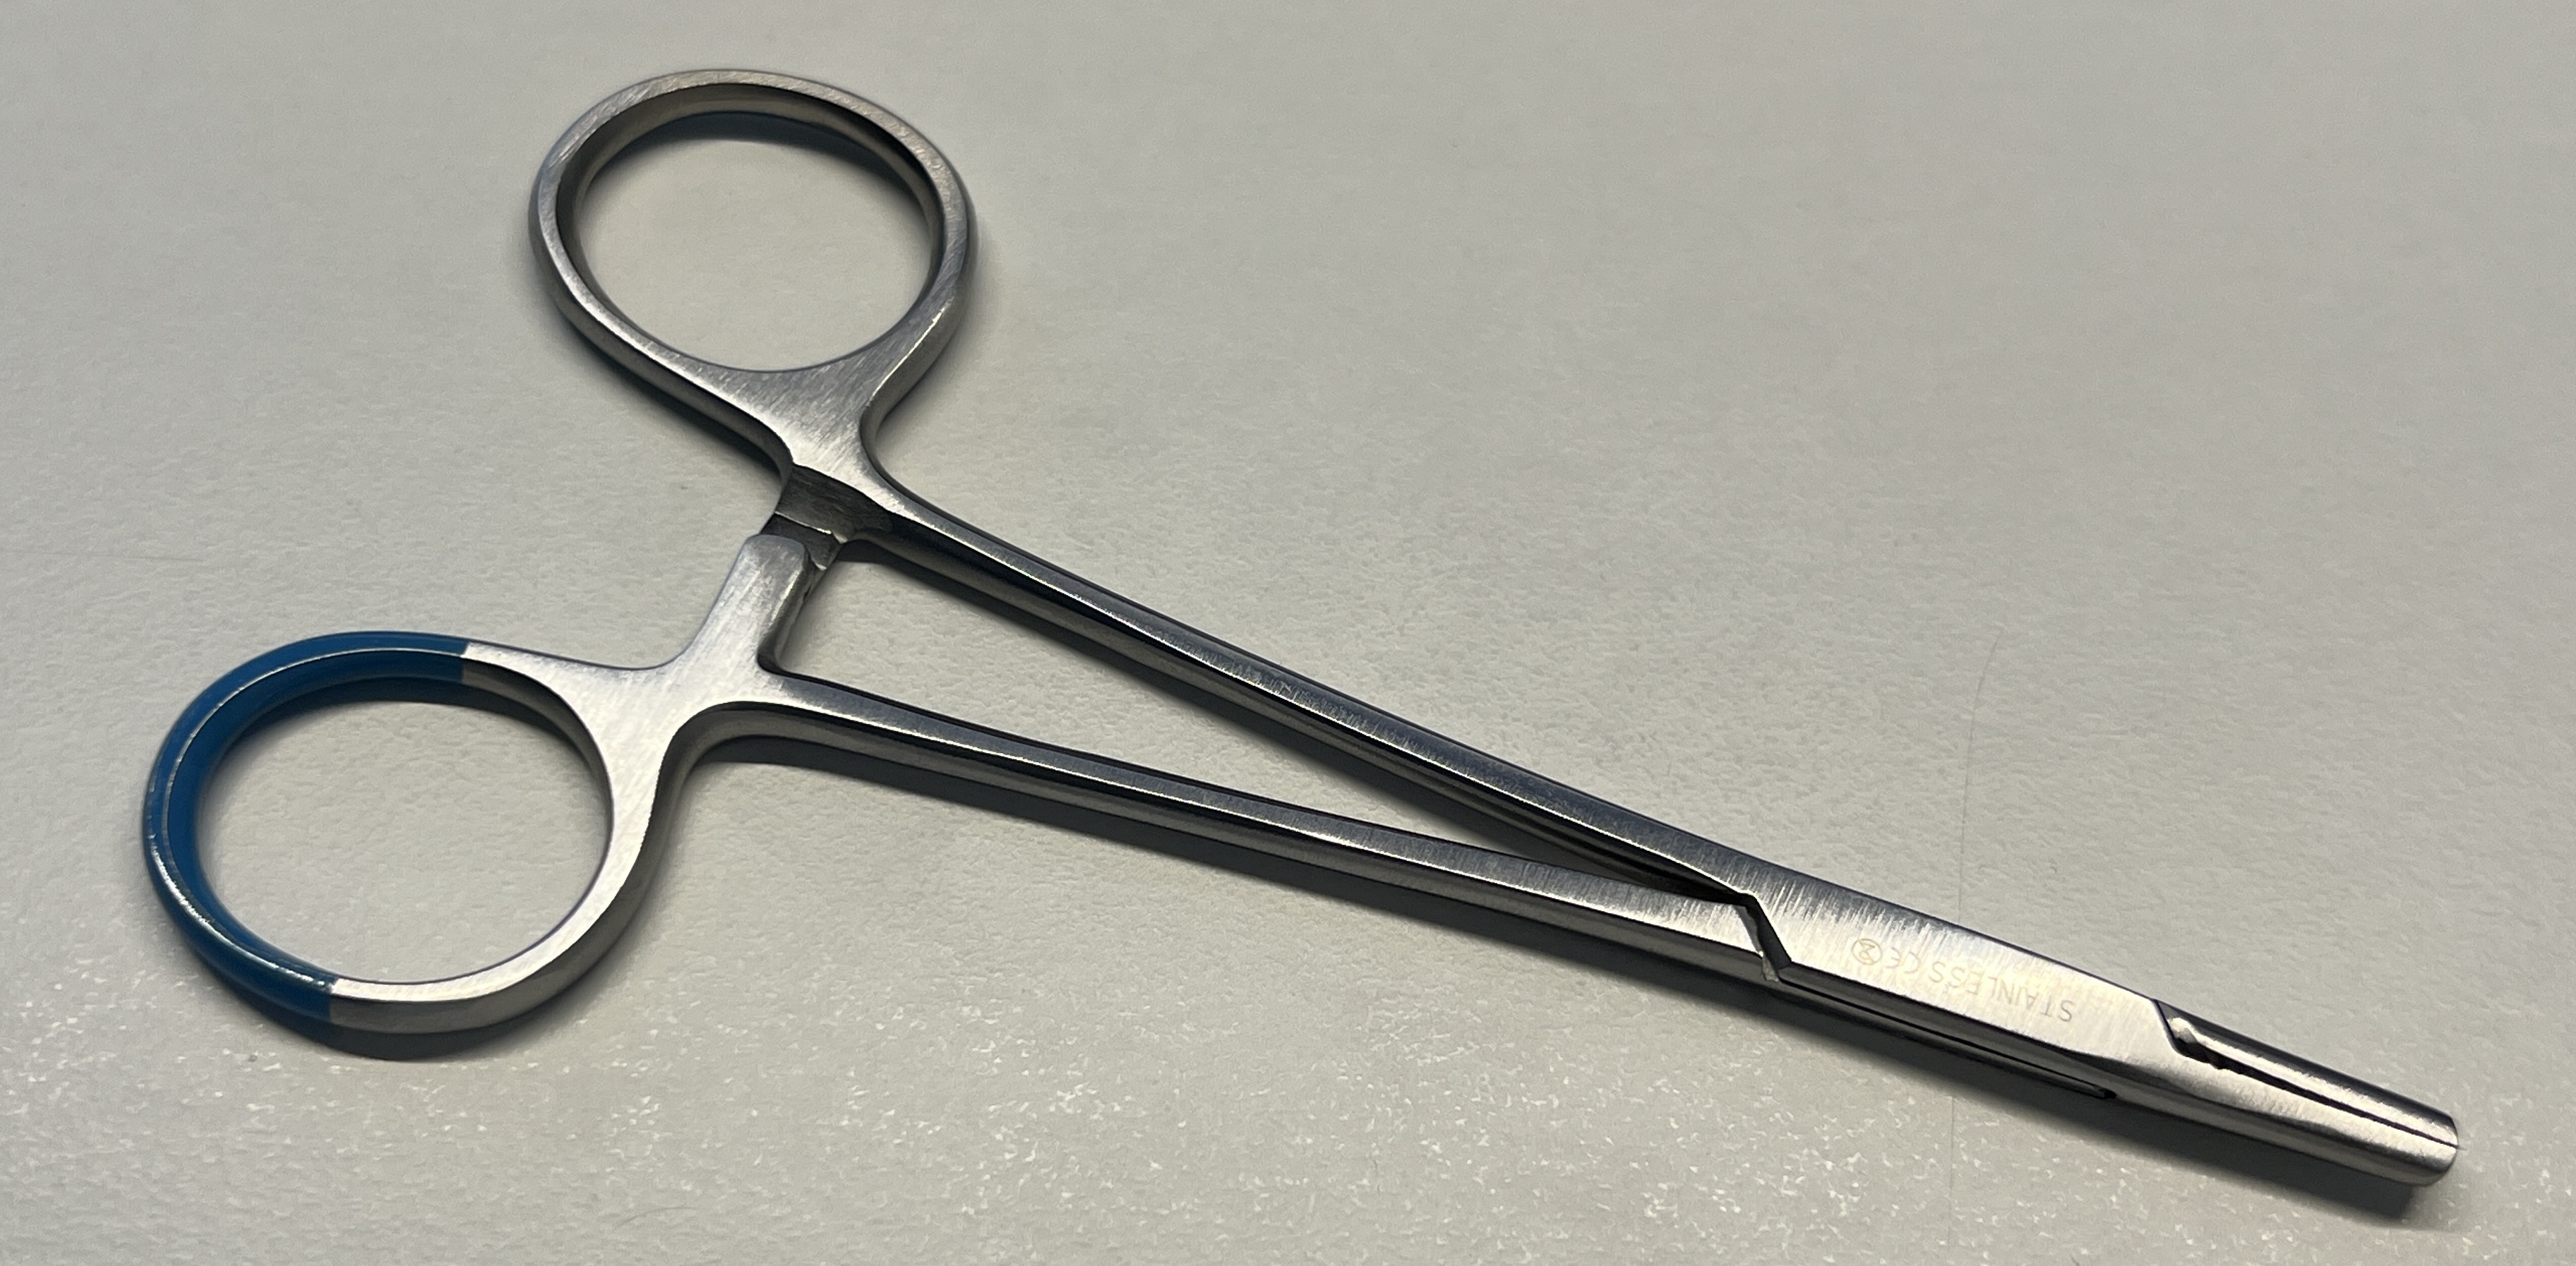
Hinged instrument state: closed